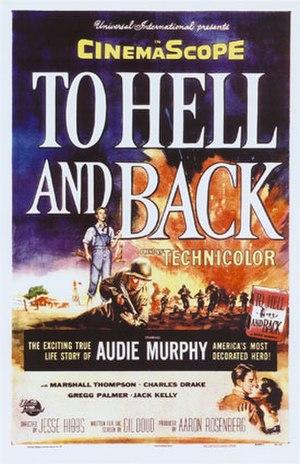
Holtzwihr [ɔlt͡sviʁ] est une ancienne commune française située dans le département du Haut-Rhin, en région Grand Est.
L'Enfer des hommes ou Je reviens de l'enfer en Belgique est un film américain réalisé par Jesse Hibbs, sorti en 1955.